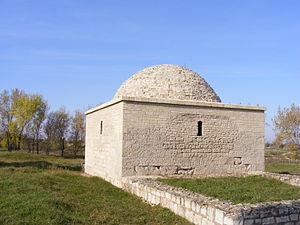
Le Gorodichtché de Bolgar est un ancien village fortifié, situé près de la ville de Bolgar au Tatarstan. Au Moyen Âge, Bolgar est devenue une des plus grandes villes du Khanat bulgare de la Volga, dépendant de la Horde d'or.